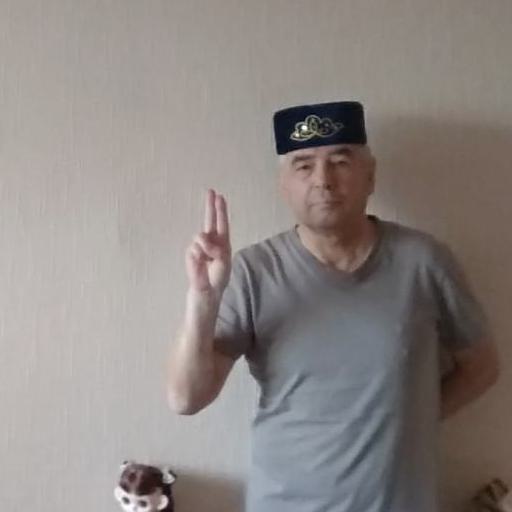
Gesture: two_up